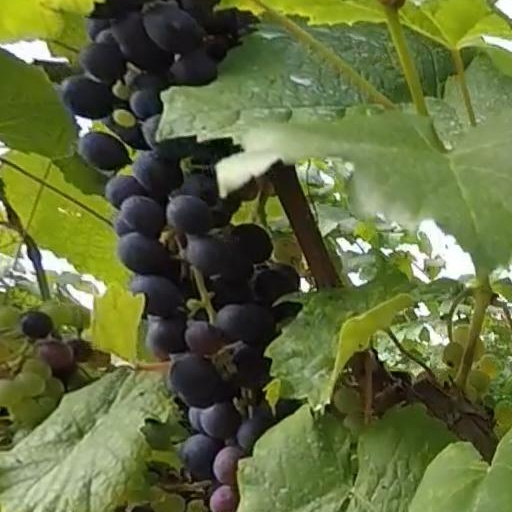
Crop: grape